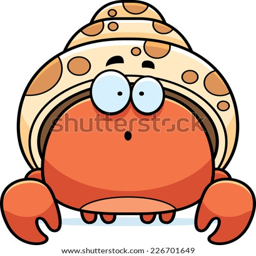
a cartoon illustration of a hermit crab looking surprised .